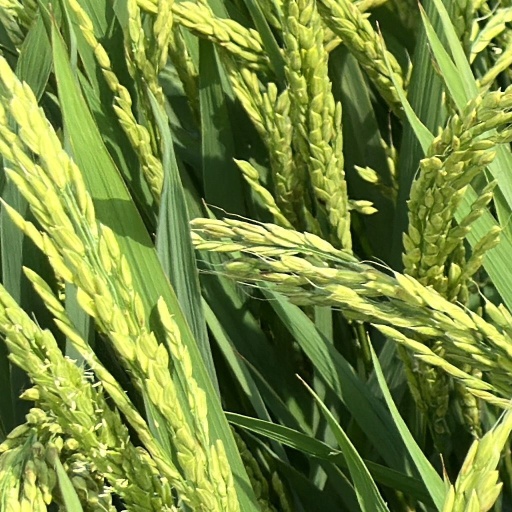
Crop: rice